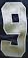
Number: 9